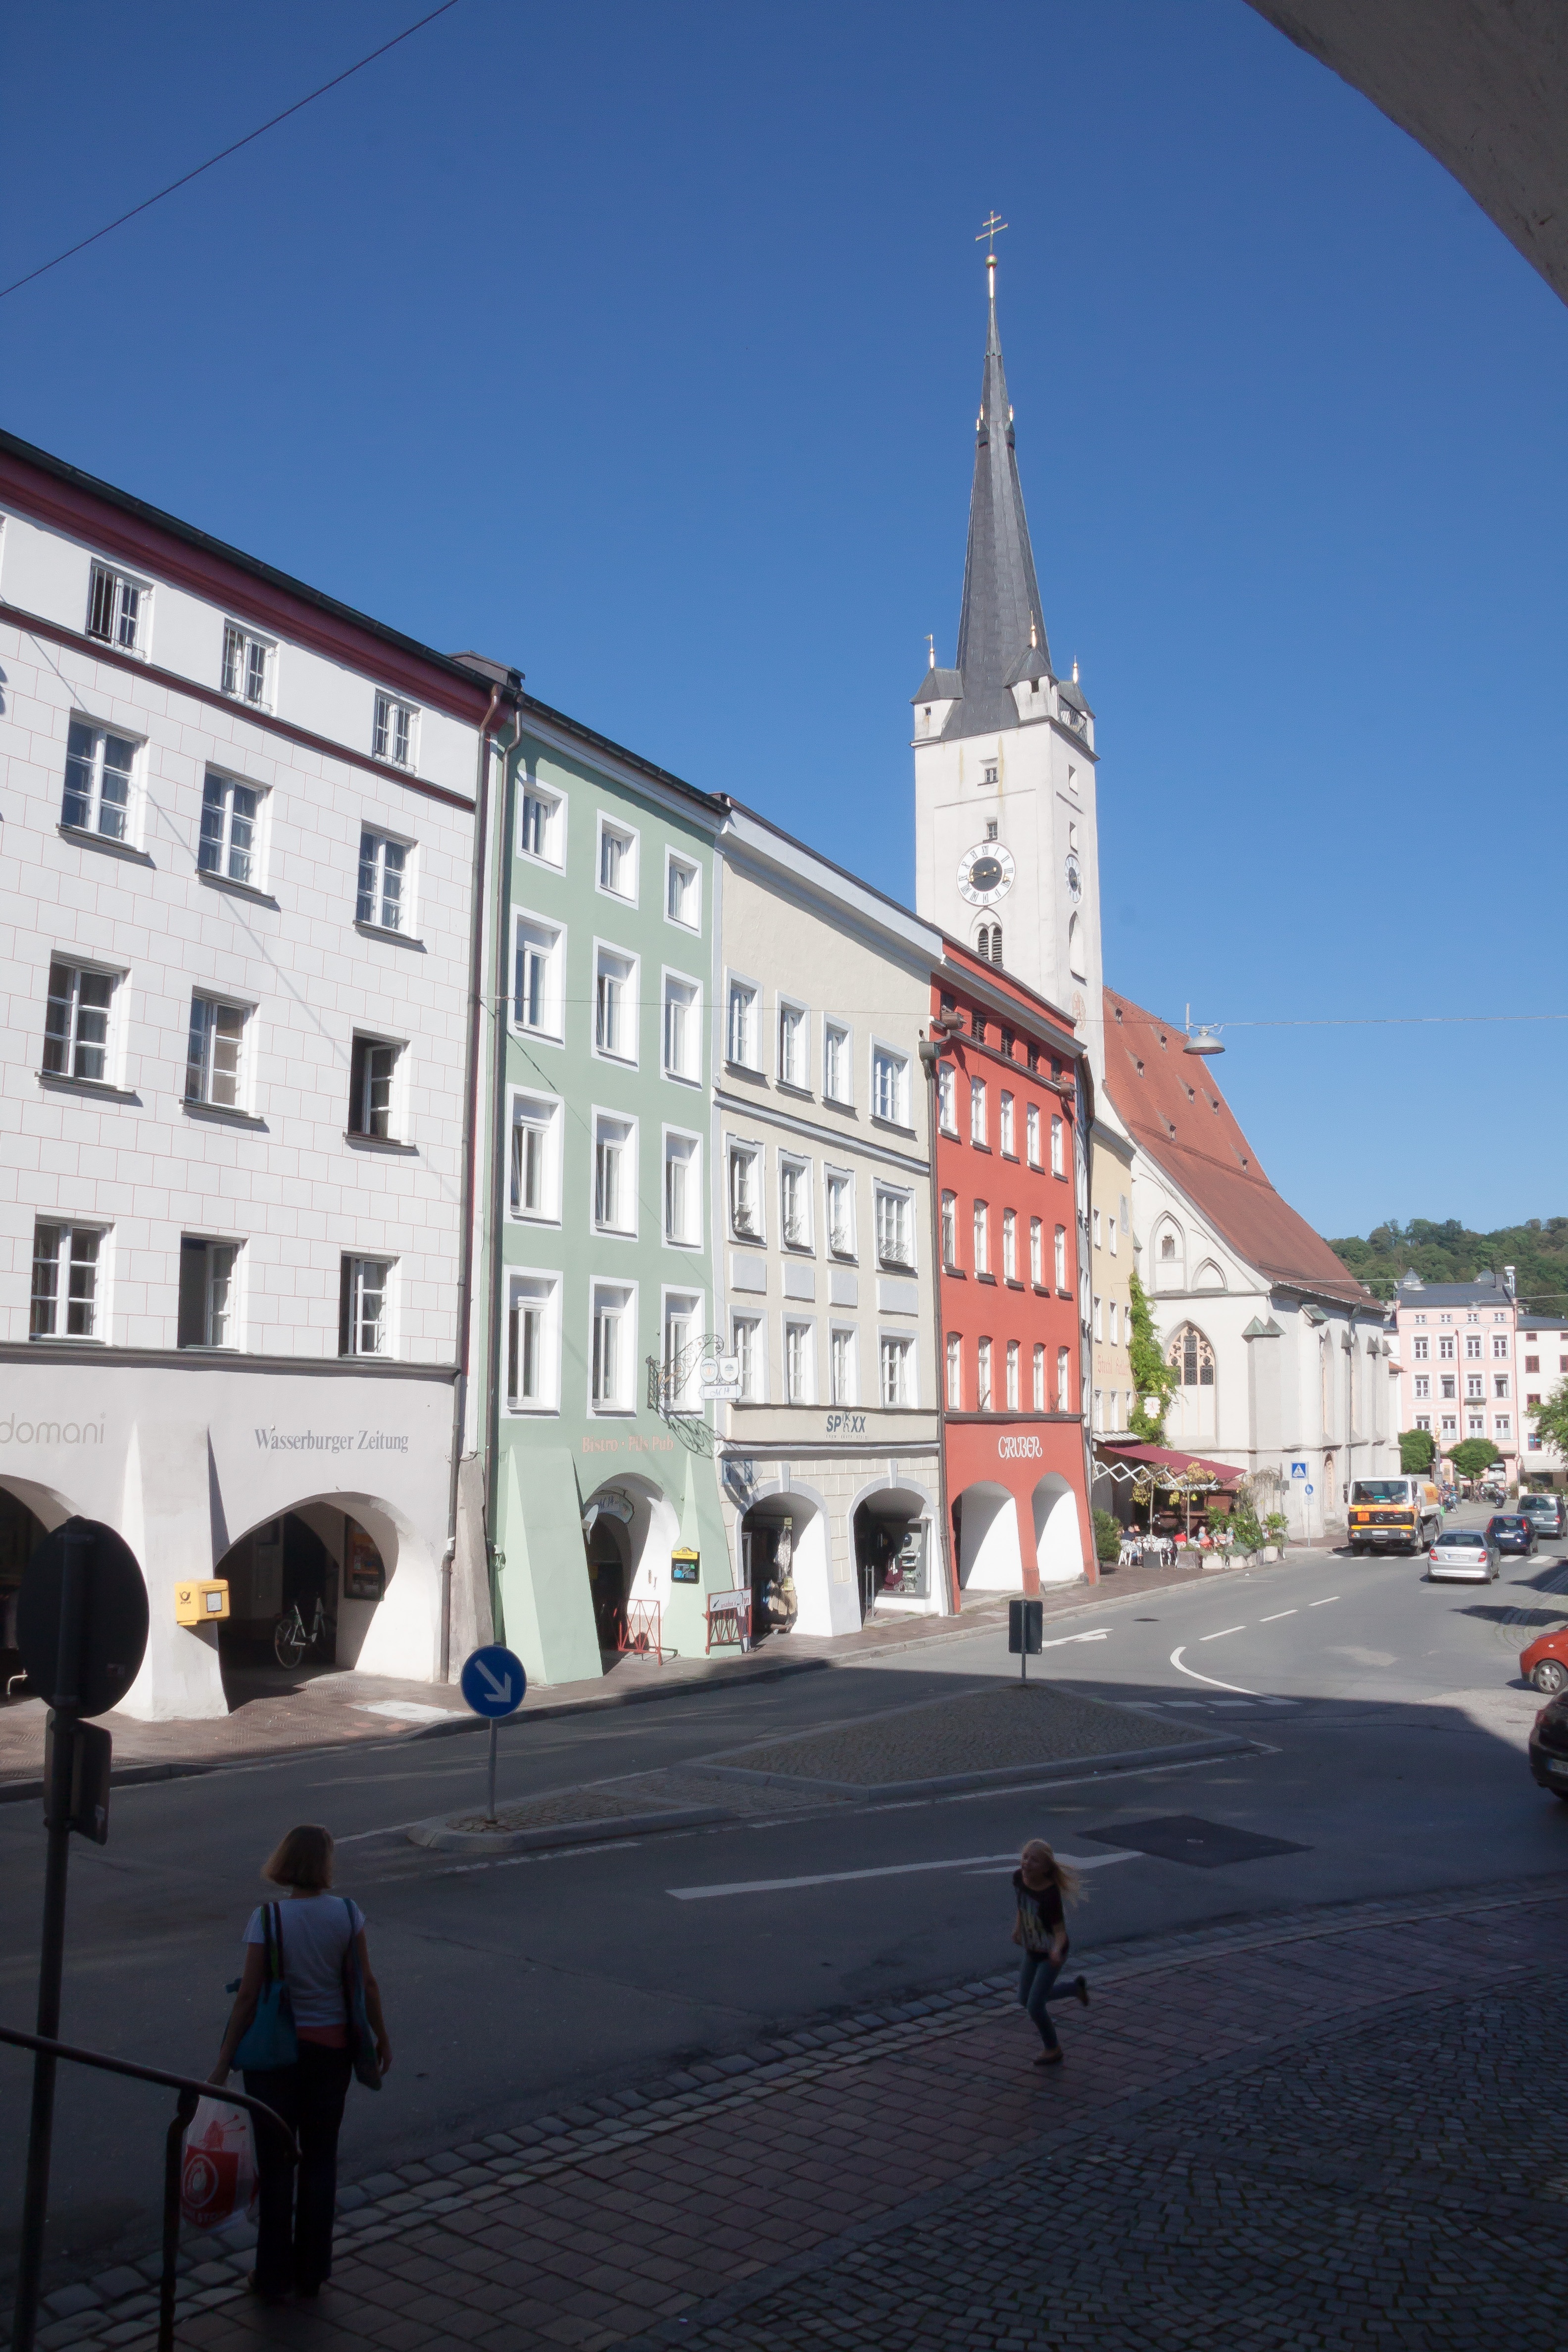
architecture, sky, street, town, building, city, cityscape, downtown, plaza, romantic, landmark, child, blue, church, shopping, tourism, old town, mother, steeple, germany, town square, bavaria, renaissance, arcades, historically, facades, wasserburg, urban area, human settlement